Bryant Electric Company

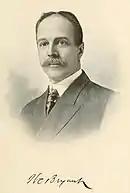
Waldo C. Bryant

Bryant was founded by Waldo Calvin Bryant in 1888 (incorporated 1889) in Bridgeport, Connecticut, with seven employees working in a loft on John Street in Bridgeport. Waldo Bryant and others at Bryant invented and patented a number of switch and electrical component designs, including "the first push-pull switch". Although responsible for more than 500 patents by 1935, Bryant's most significant contribution to the wiring devices industry was the idea of standardization. For example, in 1888 there were eight different types of electrical light bases. Bryant led the industry to accept standardized devices.